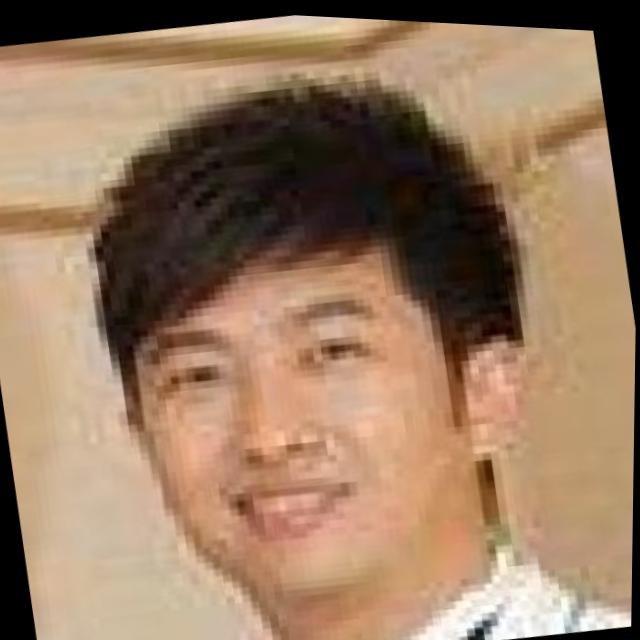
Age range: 21-44